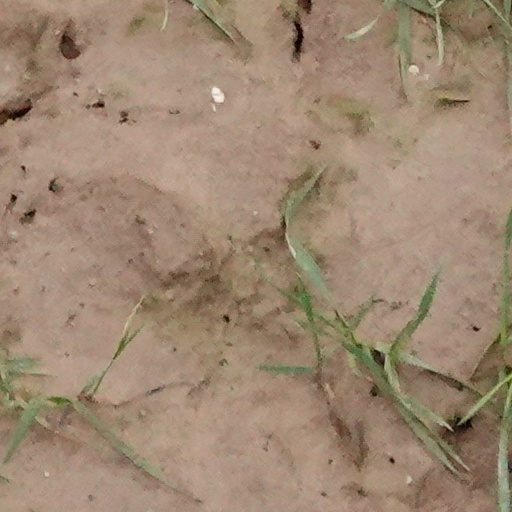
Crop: wheat